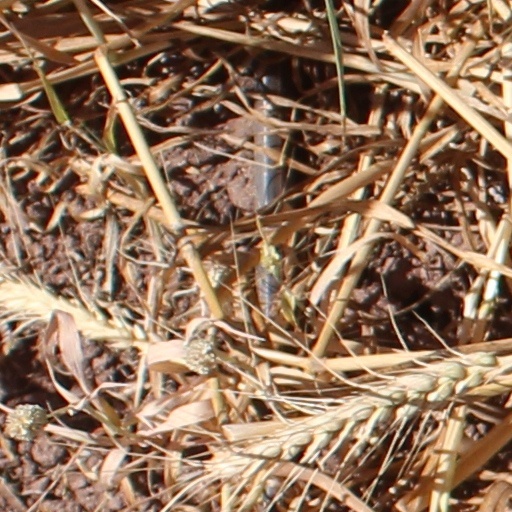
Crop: wheat